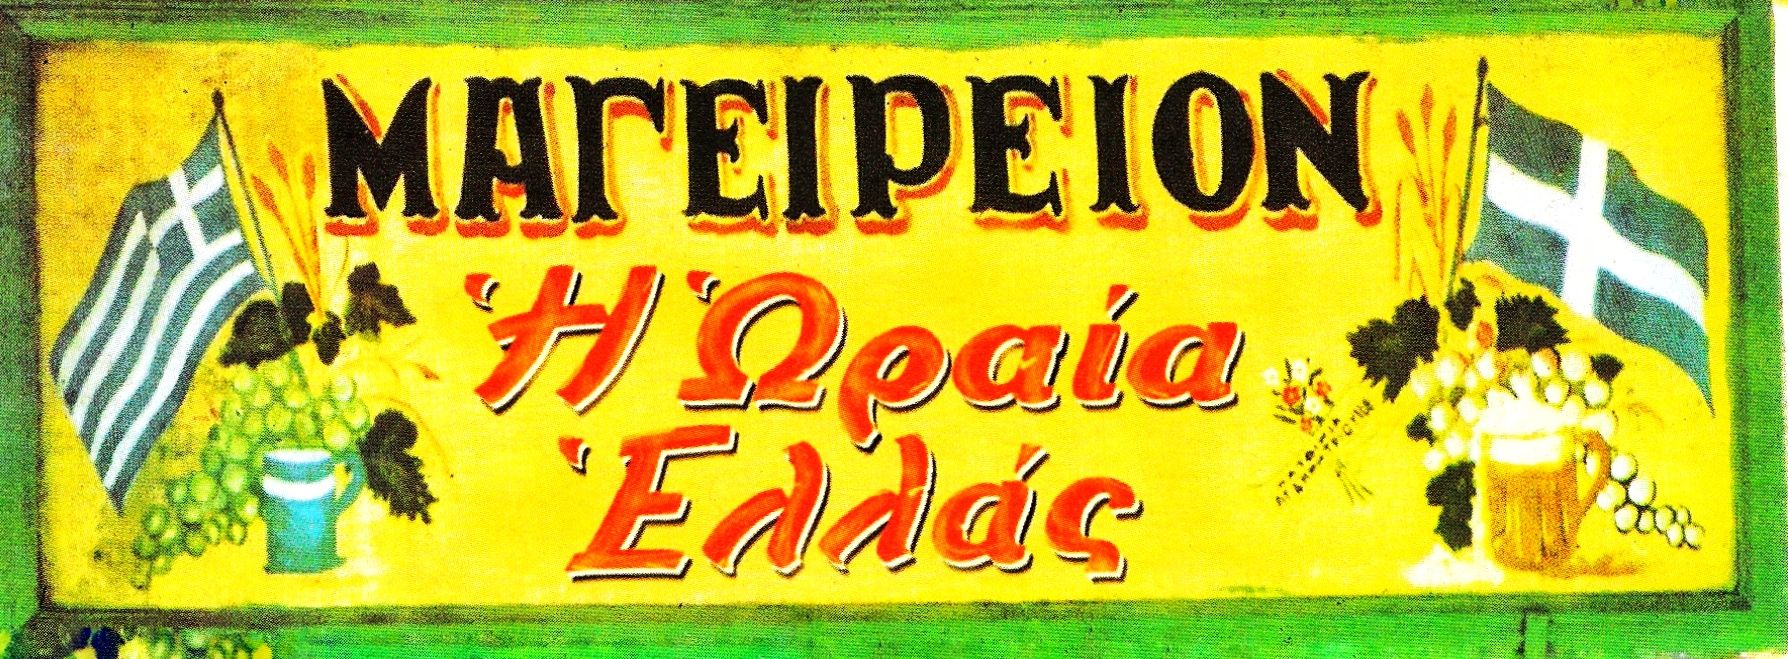
Poster
This is a vintage style poster with Greek text.
The sign features a bright yellow background with black and red lettering.
On either side of the text are decorative elements including grape clusters, what appears to be a beer mug, and Greek and Danish flags.
This is a straight on, eye level photograph of a vintage Greek restaurant poster.
The dominant color scheme features a vibrant yellow background with green borders, black and red text, and decorative elements.
 The composition is horizontal/landscape format, typical of commercial signage photography.
The lighting appears even.
Labels: Advertisement, Text, Food, Fruit, Plant, Produce, Flag, Pineapple, Candle, Outdoors, Poster, Banner, beer mug, grape
Camera: HP HP psc1310